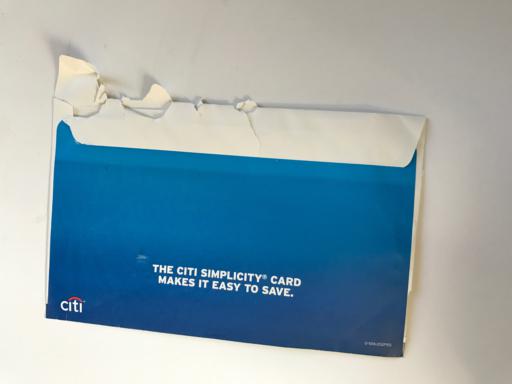
Waste category: paper